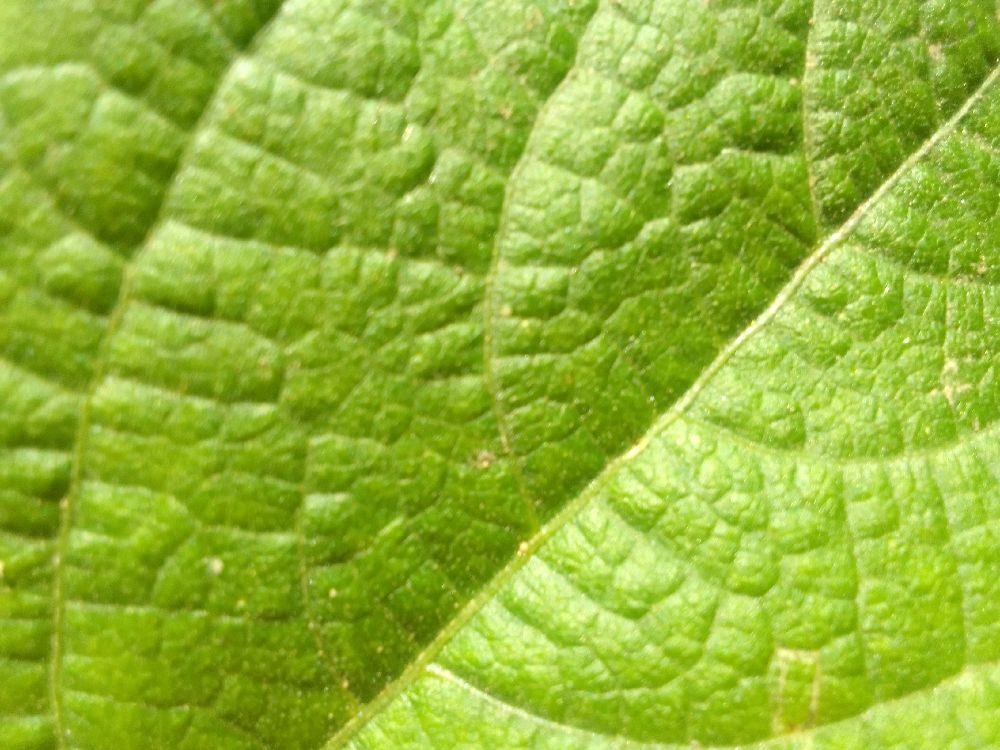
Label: healthy